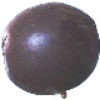
Label: Passion Fruit 1